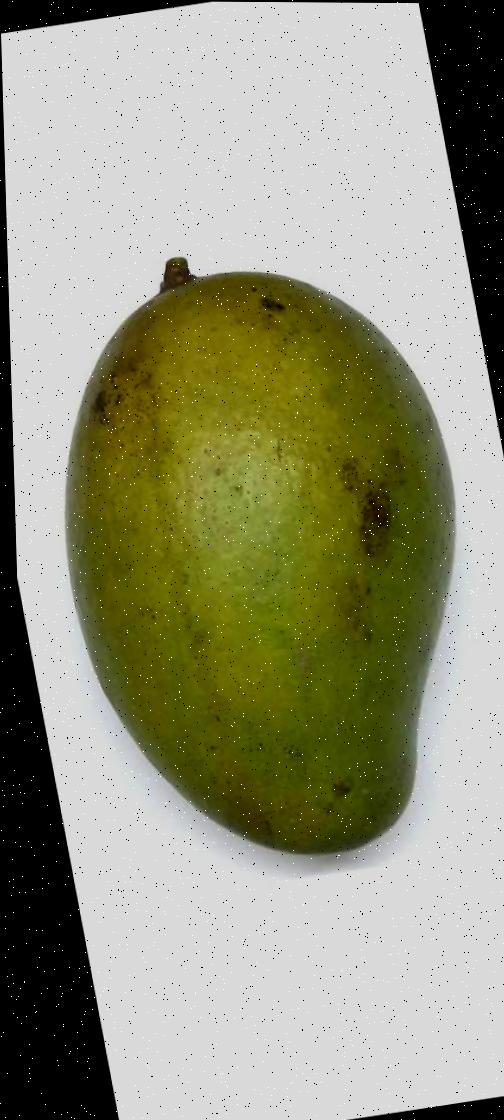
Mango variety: Rupali